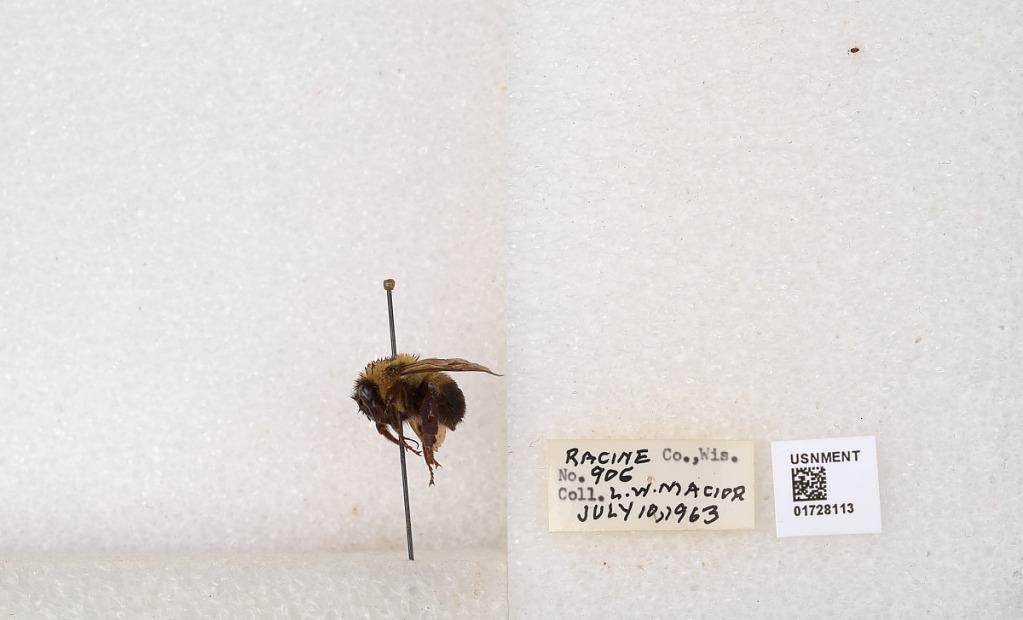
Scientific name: Bombus (Separatobombus) griseocollis (De Geer)
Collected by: L. Macior
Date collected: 1963-7-10
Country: United States
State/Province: Wisconsin
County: Racine
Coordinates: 42.7299, -87.8123